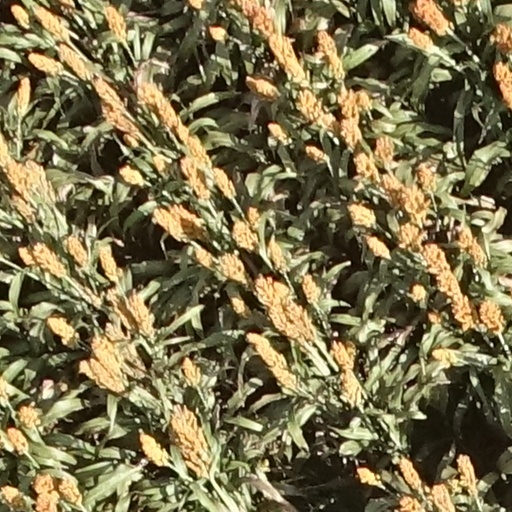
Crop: sorghum